Devil's Pool

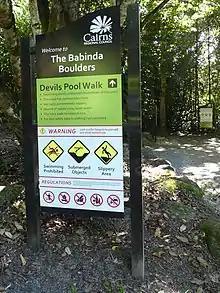
A warning sign at Babinda Boulders

Signs warn of the dangers of swimming and climbing in the No Go Zone because the water is deep and fast flowing through narrow channels and over underwater rocks. Deaths occur by swimming at the site, others by falling in unexpectedly, with many drowning victims being wedged in an underwater rock "chute". The force of the moving water is too strong for people to swim against, pinning them underwater, and drowning them.